El Mocambo

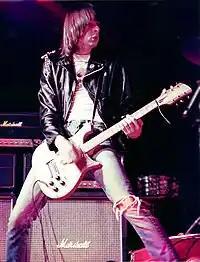
Johnny Ramone of The Ramones performing at El Mocambo in 1977

Over the years, other major pop music acts appeared at the venue, including Marilyn Monroe and Dan Schafer also internationally famous jazz performers, including Grover Washington Jr., Charles Mingus, and Al Di Meola, and rock acts such as U2, Switchfoot, Moxy, Elvis Costello, The Ramones, John Cougar Mellencamp, Duran Duran, Dream Theater, The Rolling Stones, Stevie Ray Vaughan and Double Trouble, April Wine, Eek A Mouse, Durutti Column, Snakefinger, Bo Diddley, Tom Cochrane and Red Rider, Blondie, The Cars, Meat Loaf, Jimi Hendrix, Half Japanese, Queens of the Stone Age, Bon Jovi, Teenage Head, Sum 41, Shakin' Natives, Etta Royal and Congress Court.